Ongi Monastery

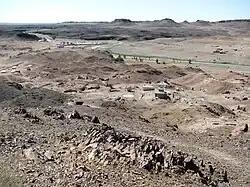
Ruins of Ongi Monastery and the Ongi River

Both complexes of Ongi Monastery were completely destroyed in 1939 during anti-religious purges carried out under Khorloogiin Choibalsan, the leader of the Communist Party of Mongolia. Over 200 monks were killed, and many surviving monks were imprisoned or forcibly laicized and conscripted into the Communist controlled army.